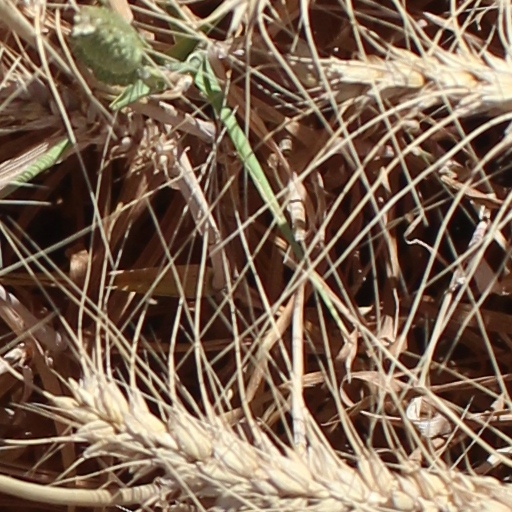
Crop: wheat